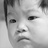
Emotion: neutral